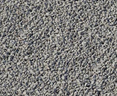
Surface type: gravel